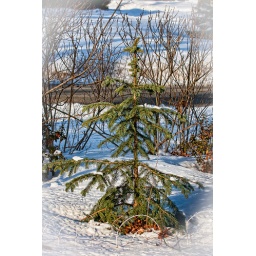
Small pine tree buried in the snow, and almost lost among the twigs and branches.